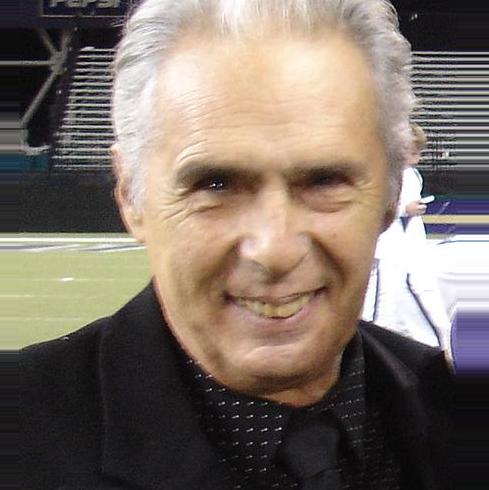
Age: 65